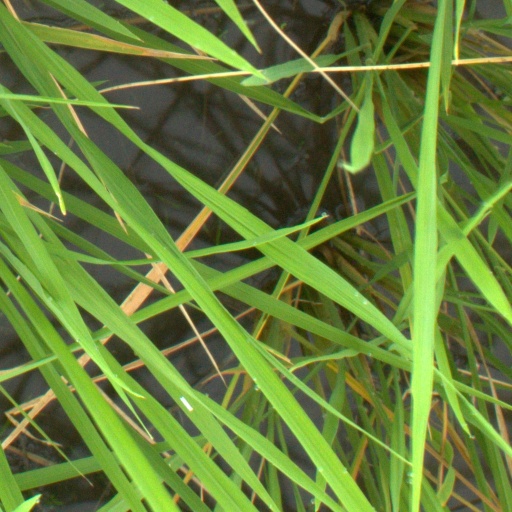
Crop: rice